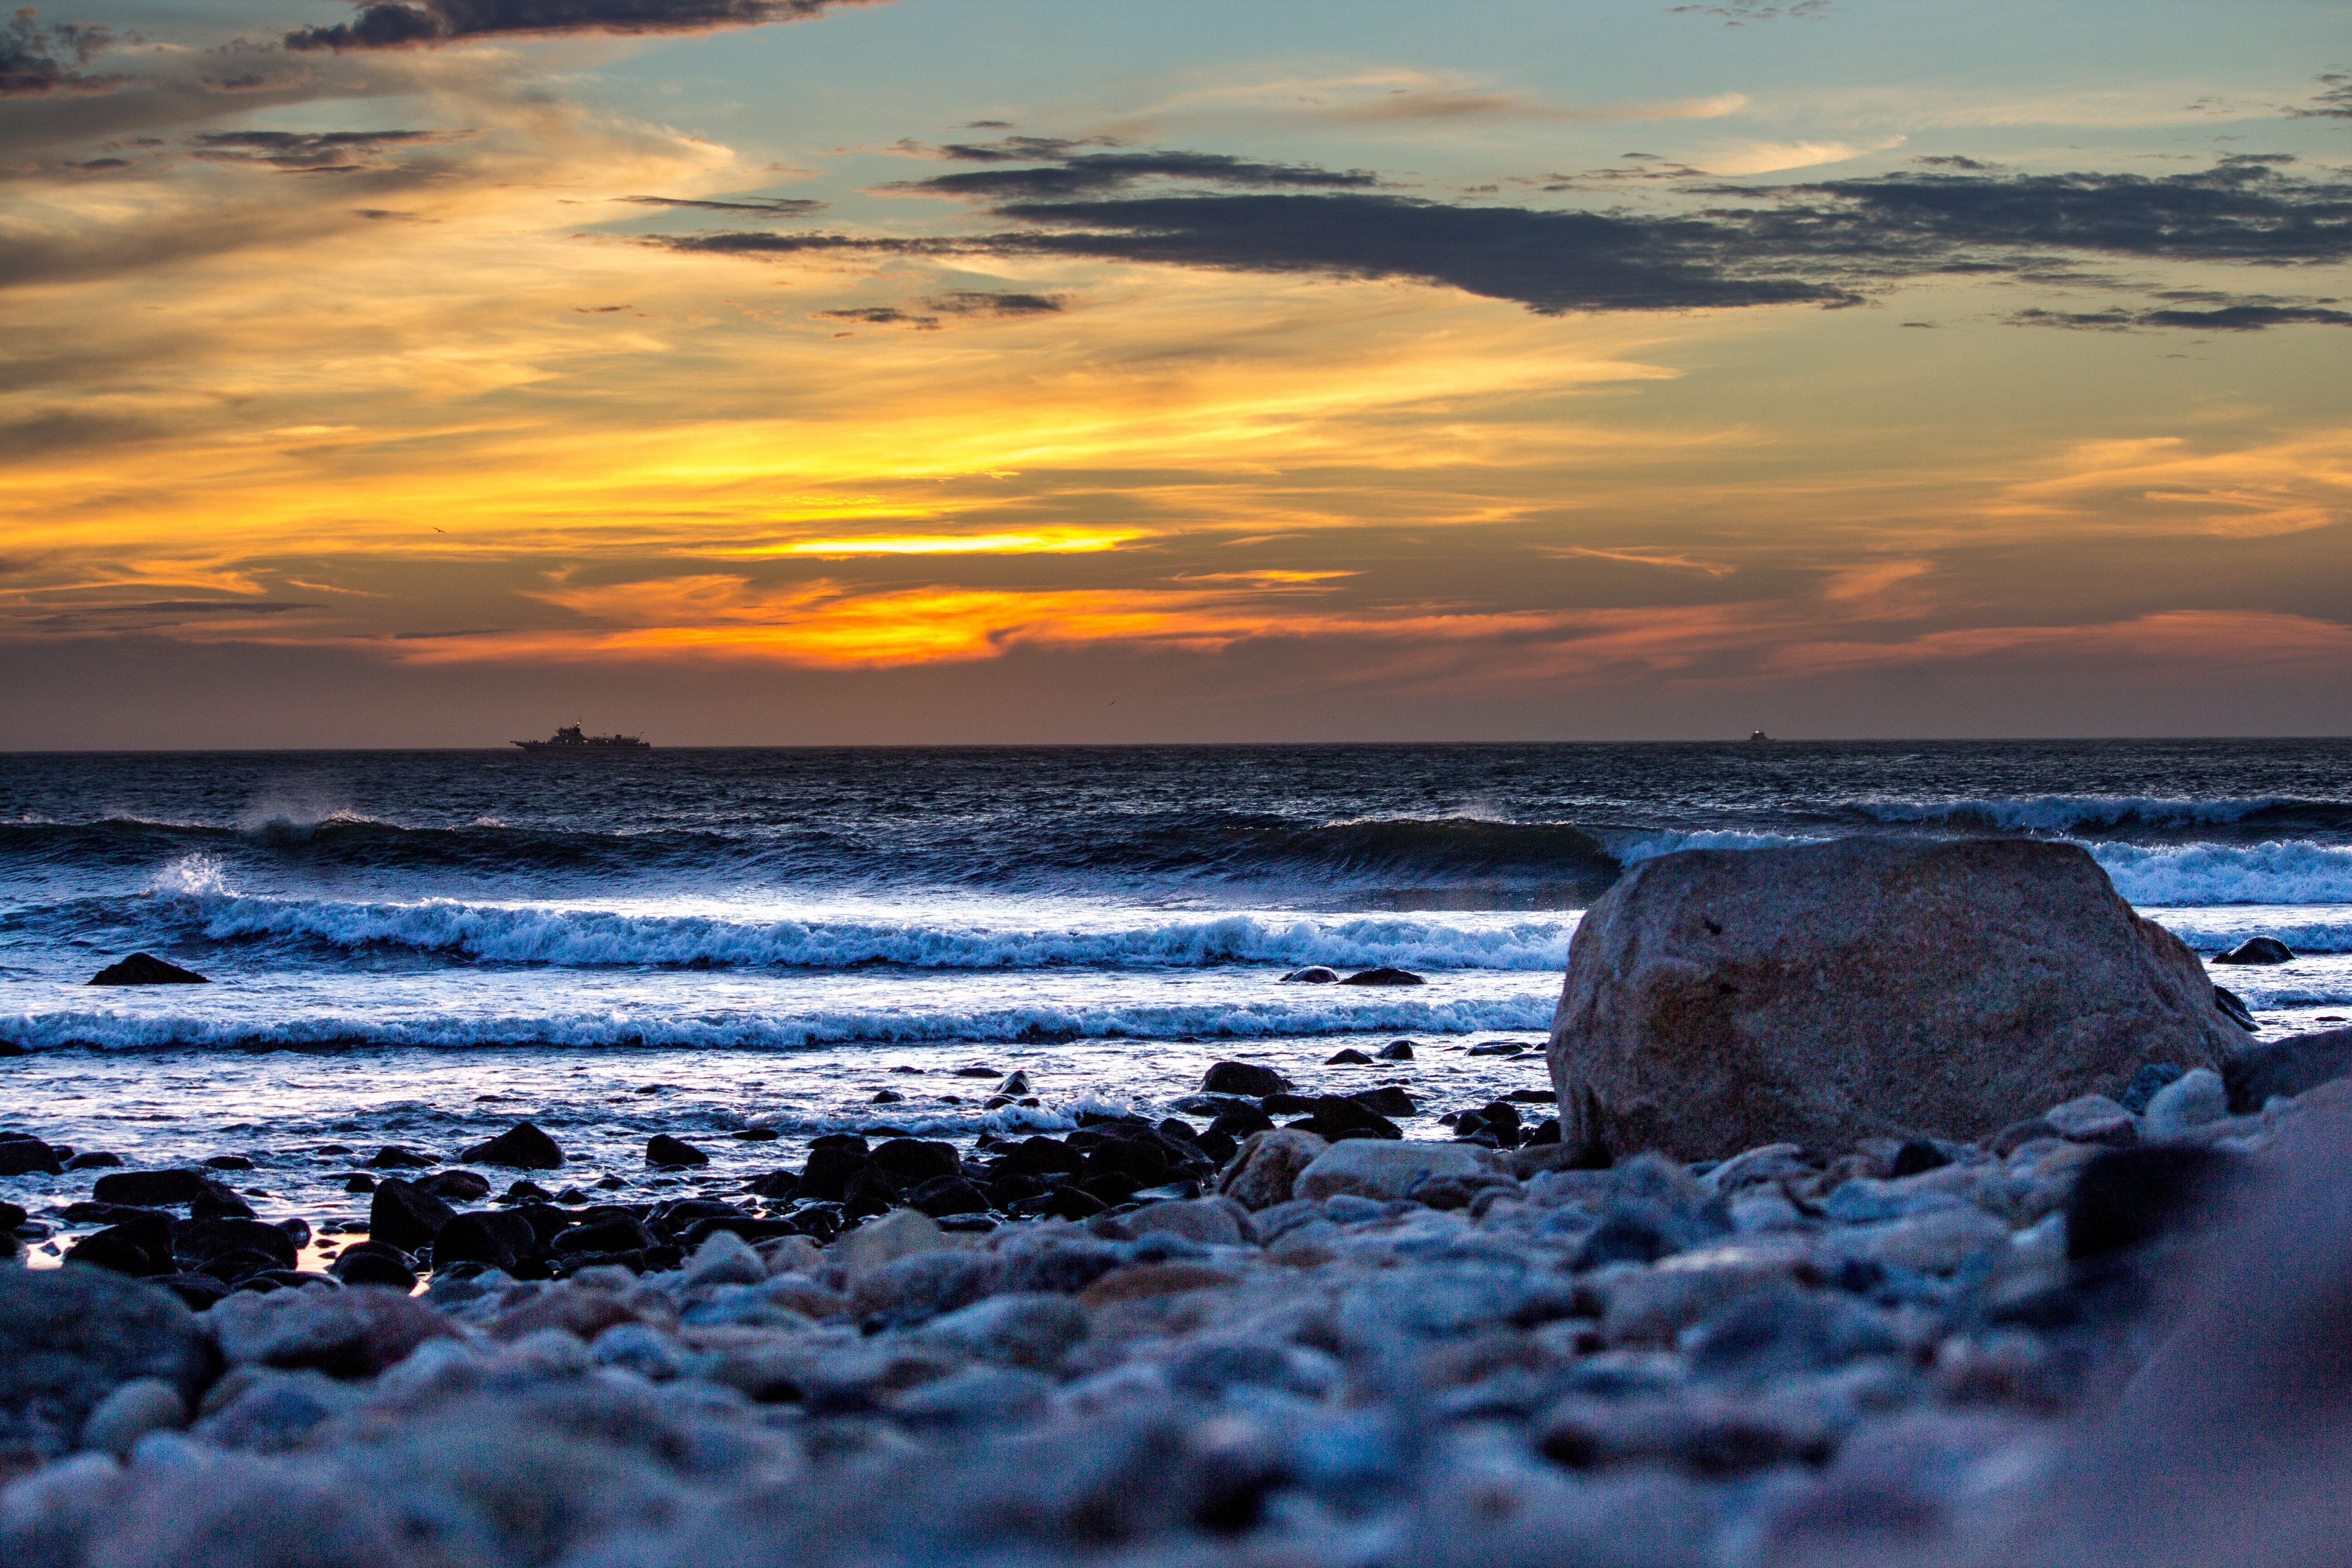
beach, sea, coast, water, sand, rock, ocean, horizon, cloud, sky, sunrise, sunset, sunlight, morning, shore, wave, dawn, ship, dusk, evening, reflection, seascape, seashore, body of water, rocks, waves, wind wave